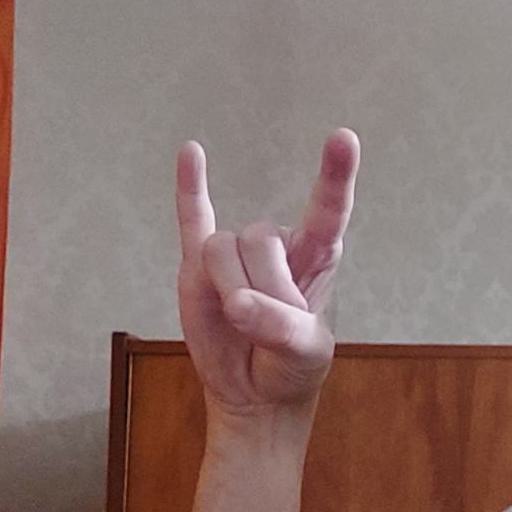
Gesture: rock